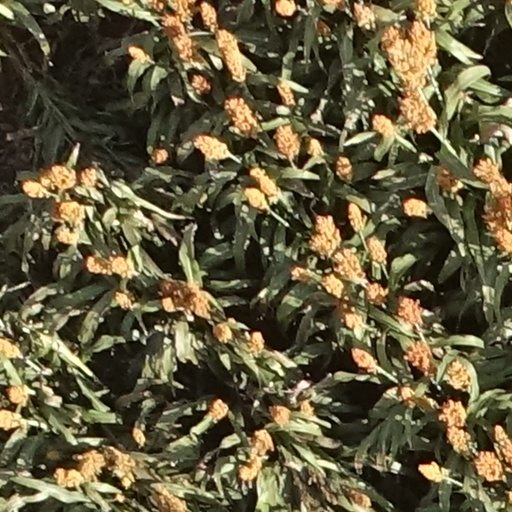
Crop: sorghum